Apple Inc. advertising

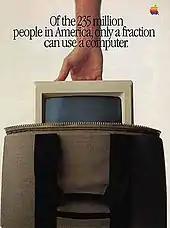
Page 1 of the 1983 "Macintosh Introduction" brochure published in "Newsweek" magazine

A "Macintosh Introduction" 18-page brochure was included with various magazines in December 1983, often remembered because Bill Gates was featured on page 11. For a special post-election edition of "Newsweek" in November 1984, Apple spent more than $2.5 million to buy all of the advertising pages in the issue (a total of 39).